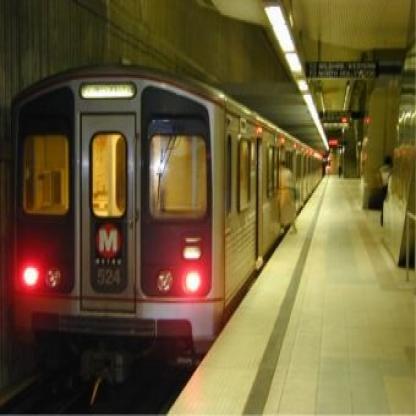
Scene: Indoor